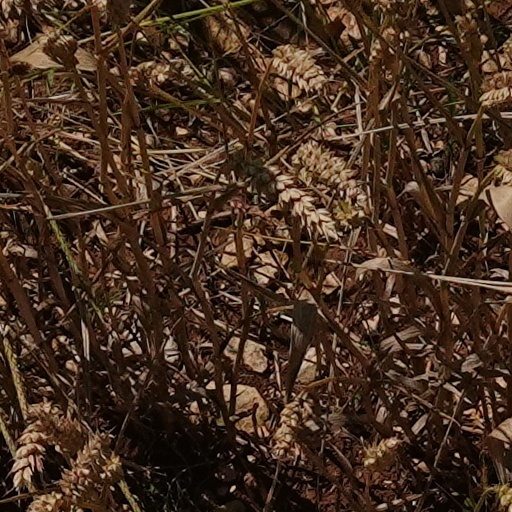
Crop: wheat